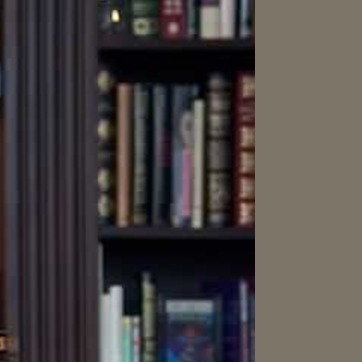
Material: paper